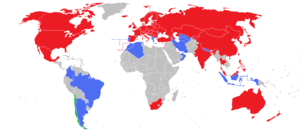
Le hockey sur glace se pratique en compétition dans 68 pays et est régi par l'IIHF, International Ice Hockey Federation.
Créée en 1908, la Fédération internationale de hockey sur glace est l'association chargée de définir, contrôler, promouvoir et organiser le hockey sur glace au niveau mondial, masculin comme féminin. Ses locaux sont basés en Suisse.